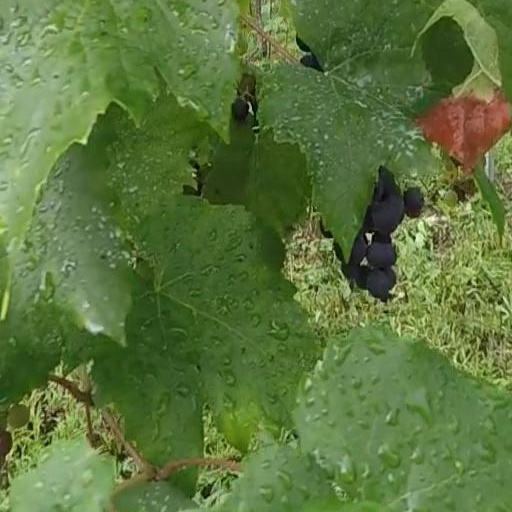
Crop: grape